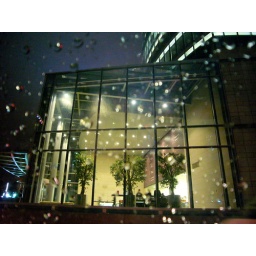
trapped in a green house